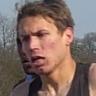
Age: 27